7SK RNA

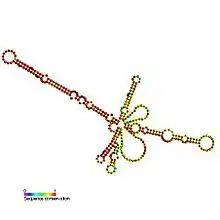
Predicted secondary structure and sequence conservation of 7SK

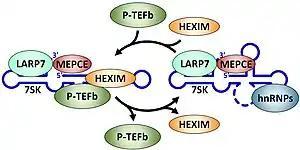
Reversible association of P-TEFb with the 7SK snRNP. P-TEFb is released from the 7SK snRNP by Brd4 or HIV Tat. HEXIM is ejected and the two proteins are replaced by hnRNPs. The reverse of this process requires other unknown factors.

In molecular biology 7SK is an abundant small nuclear RNA found in metazoans. It plays a role in regulating transcription by controlling the positive transcription elongation factor P-TEFb. 7SK is found in a small nuclear ribonucleoprotein complex (snRNP) with a number of other proteins that regulate the stability and function of the complex.